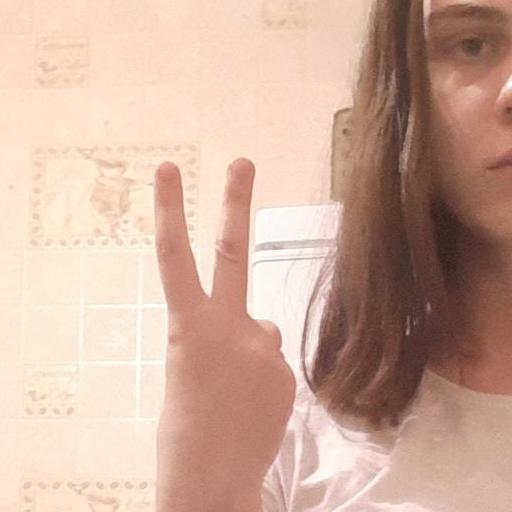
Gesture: peace_inverted